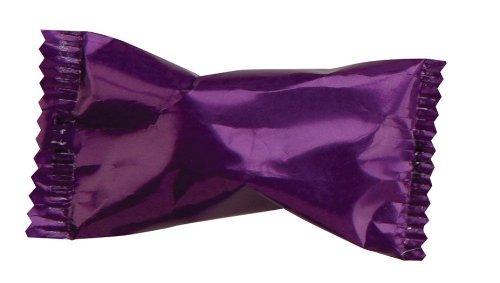
Item Name: Purple Butter Mints (50 pieces)
Bullet Point 1: Purple Butter Mints: 50 Pieces of Modern Butter Mints in Purple Color
Bullet Point 2: Hospitality Mints Brand: Made by a Trusted Brand for Quality
Bullet Point 3: Party Favorites: Perfect for Birthdays, New Year's, and Other Celebrations
Bullet Point 4: Butter Flavor: Delicious Butter-Flavored Mints
Bullet Point 5: Single Unit Packaging: Each Piece Comes in Its Own Individual Package
Product Description: <p>These classic butter candy mints make an enticing table decoration. Each one is individual packed, and perfect for different occasions. Just set these mints out on the tables for a festive touch that your guests will surely notice and enjoy them.<br><br>Item number: purple<br><br>sold in 7 oz pack(around 50 pieces)
Value: 1.0
Unit: Count

Price: 11.99